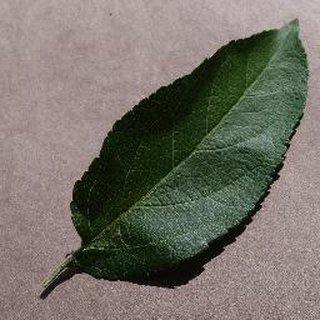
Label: healthy_apple